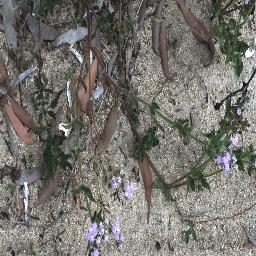
Label: siam_weed